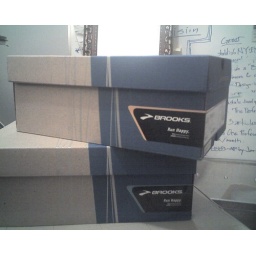
I&amp;quot;m testing out the new GREEN running shoes by Brooks. Paul Schlader is helping me by testing out a second pair.